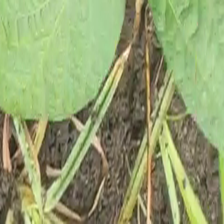
Weed species: Lavhala_(Cyperus_Rotundus)